Speaking in tongues

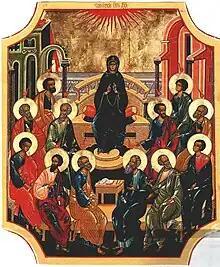
An icon depicting the Theotokos with the apostles filled with the Holy Spirit, indicated by "cloven tongues like as of fire" above their heads

Speaking in tongues, also known as glossolalia, is an activity or practice in which people utter words or speech-like sounds, often thought by believers to be languages unknown to the speaker. One definition used by linguists is the fluid vocalizing of speech-like syllables that lack any readily comprehensible meaning. In some cases, as part of religious practice, some believe it to be a divine language unknown to the speaker. Glossolalia is practiced in Pentecostal and charismatic Christianity, as well as in other religions.